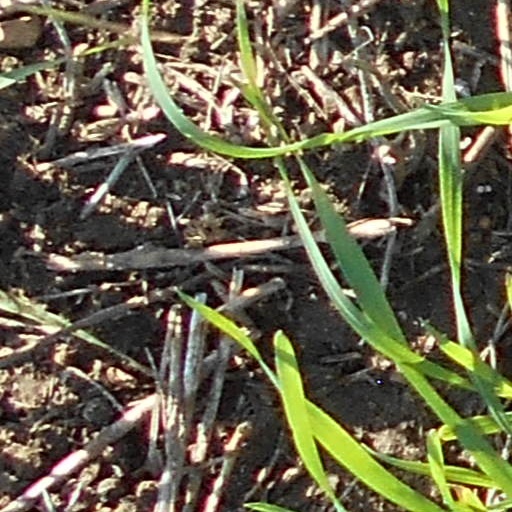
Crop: wheat